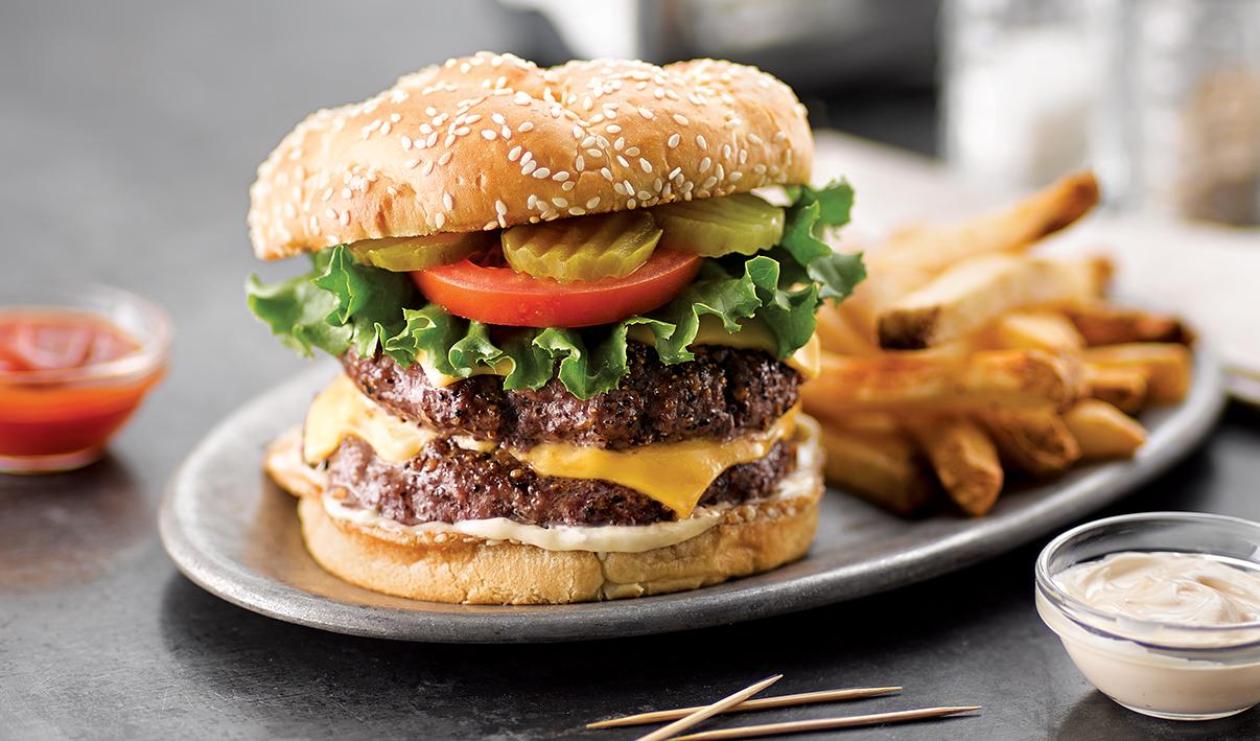
Dish: burger